Pierre André Frier

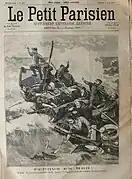
The Shipwreck of Saint Nazaire in the front page of Le Petit Parisien (1897)

Maria Altagracia, the youngest of the Frier sisters, was very close to the Henriquez Urena family. When complications of the disease that took the life of her close friend Salome Urena presented themselves, Maria Altagracia persuaded her husband to travel from New York City to Santo Domingo, for her to take over the care of her mentor and closest friend. They did and on the same day they boarded the steamer , 6 March 1897, Salome Urena died. The ship which they boarded was discovered to be leaking water and coupled with the impact of a storm that whipped, caused the collapse of the steamer. Of its 83 passengers, only 18 survived.